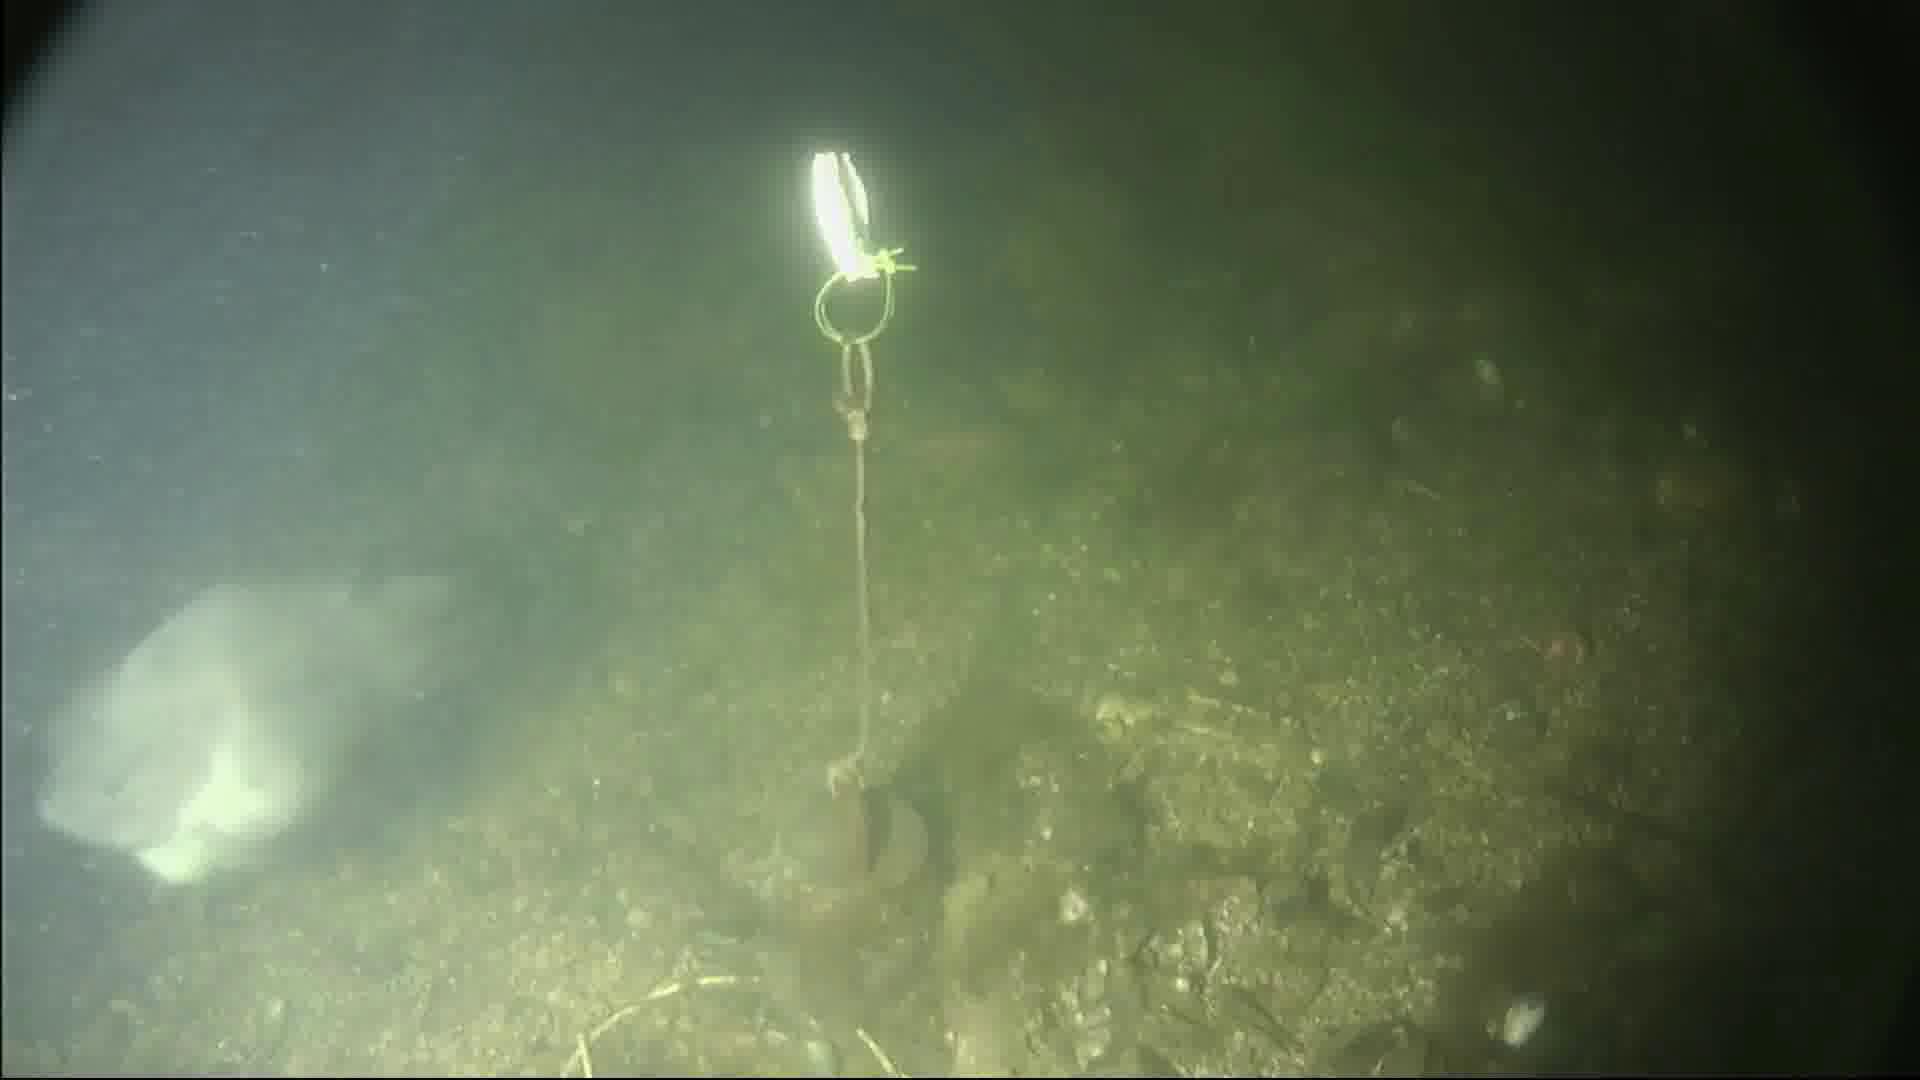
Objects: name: fish